Bawku

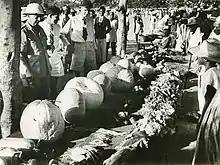
Bawku Agricultural Show, 1959

Bawku is a town and is the capital of the Bawku Municipal District, district in the Upper East region of north Ghana, adjacent to the border with Burkina Faso. It is located approximately between latitudes 11o 111 and 100 401 North and longitude 0o 181w and 0o 61 E in the north-eastern corner of the region. The municipality has a total land area of about 257 km. The Municipality was established by Legislative Instrument (L.I) 2103. The municipality has a total land area of about 257 km. Bawku has a 2021 settlement population of 119,458 people. Hon. Ayariga Mahama is the Member of Parliament for Bawku Central Constituency.